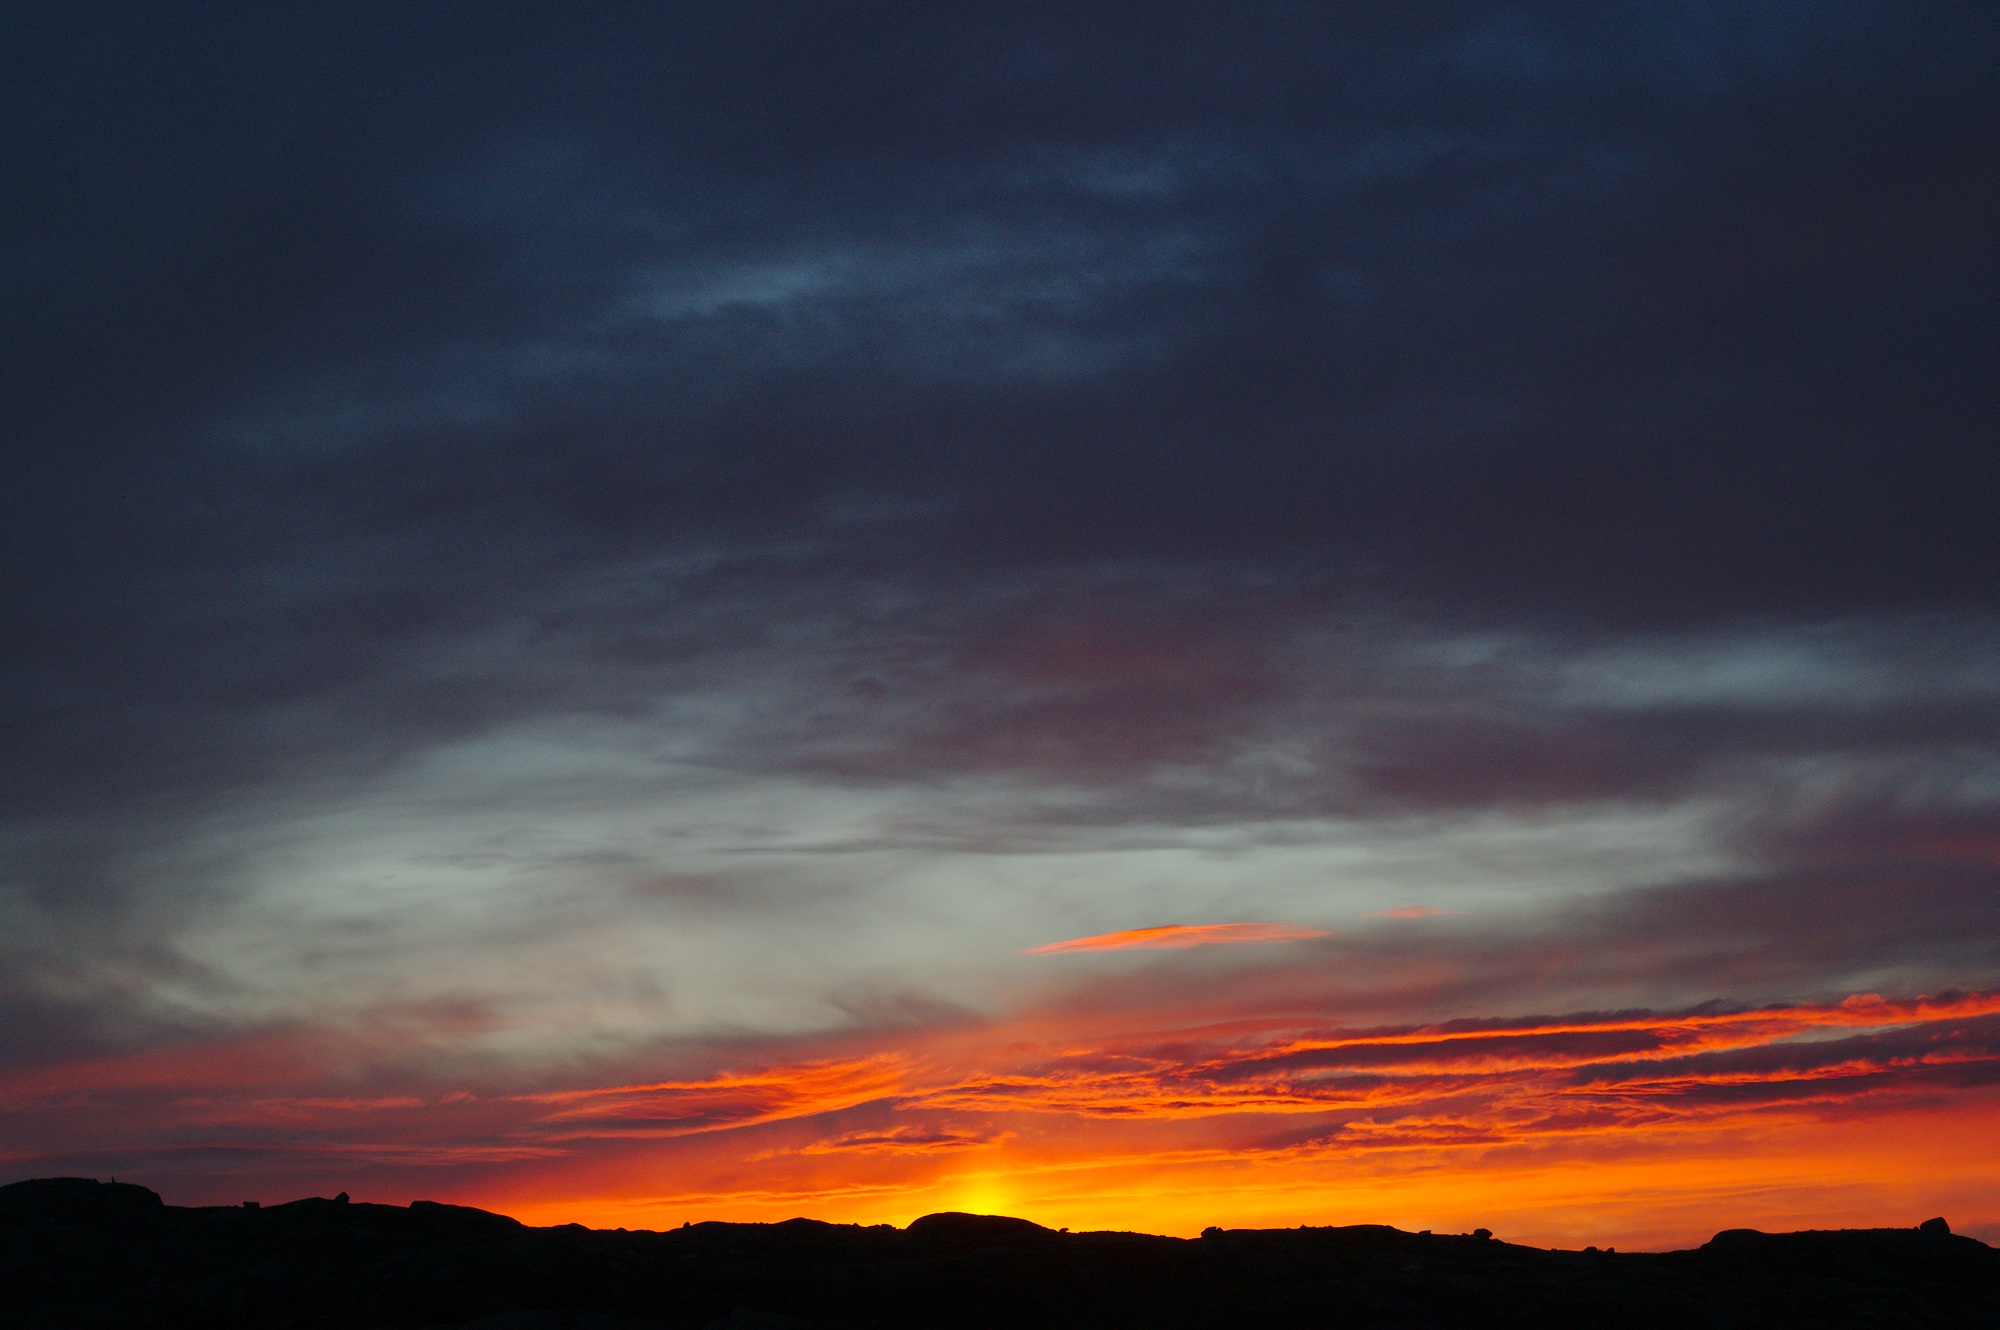
horizon, cloud, sky, sunrise, sunset, morning, dawn, atmosphere, dusk, evening, cumulus, afterglow, meteorological phenomenon, red sky at morning